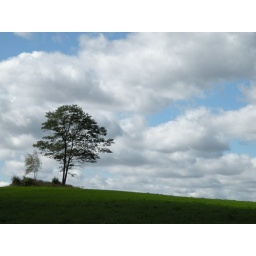
A field near my parents' old house in Grafton, MA